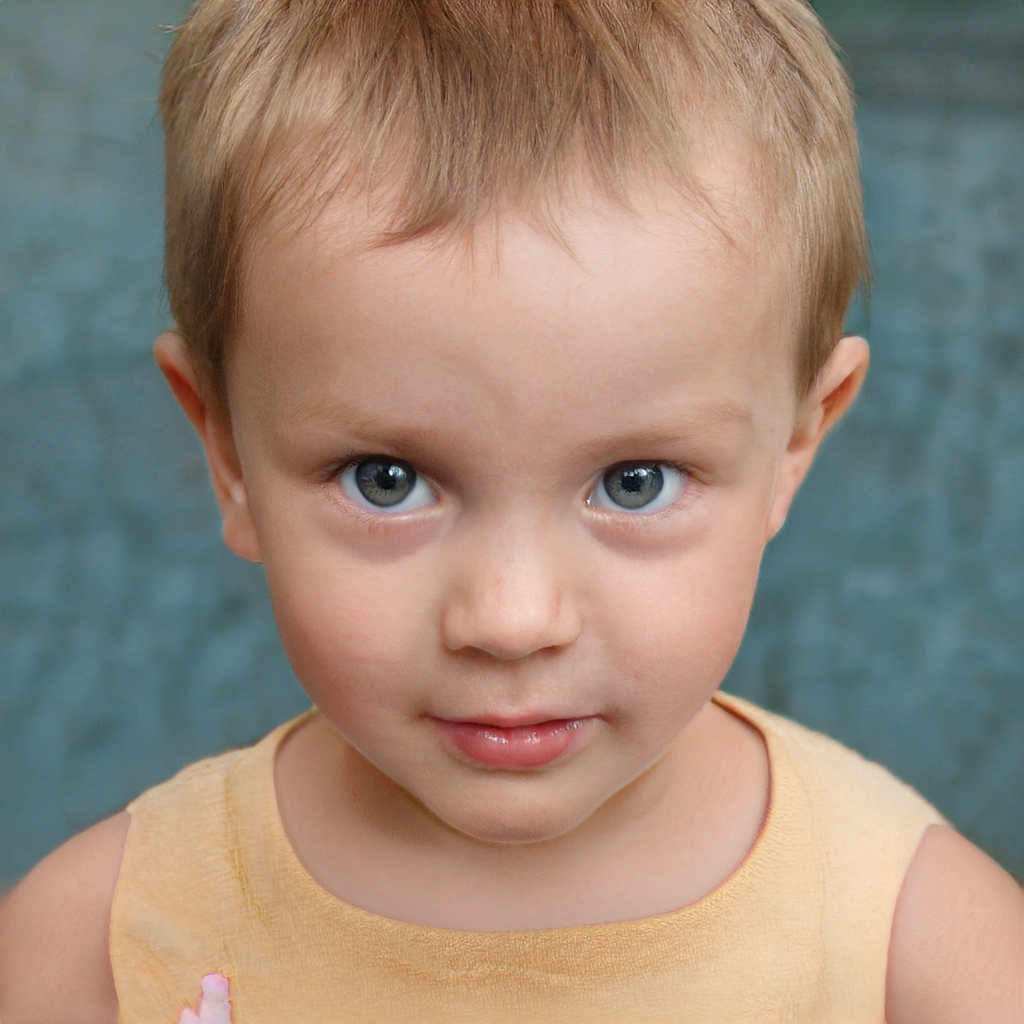
Gender: Male